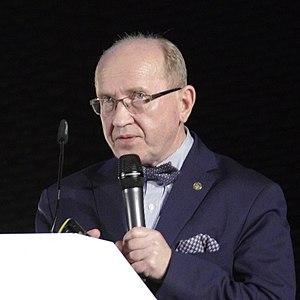
Henryk Skarzynski est un médecin polonais, oto-rhino-laryngologiste, orthophoniste, fondateur et directeur de l'Institut de physiologie et de pathologie auditive de Varsovie et du Centre international de l'audition et de la parole de Kajetany.